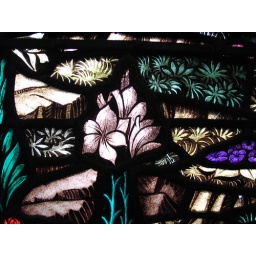
Stained glass window in Metropolitan United Church, Toronto.